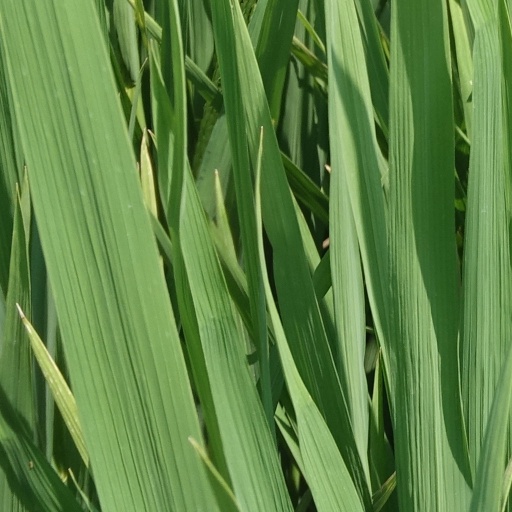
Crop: rice